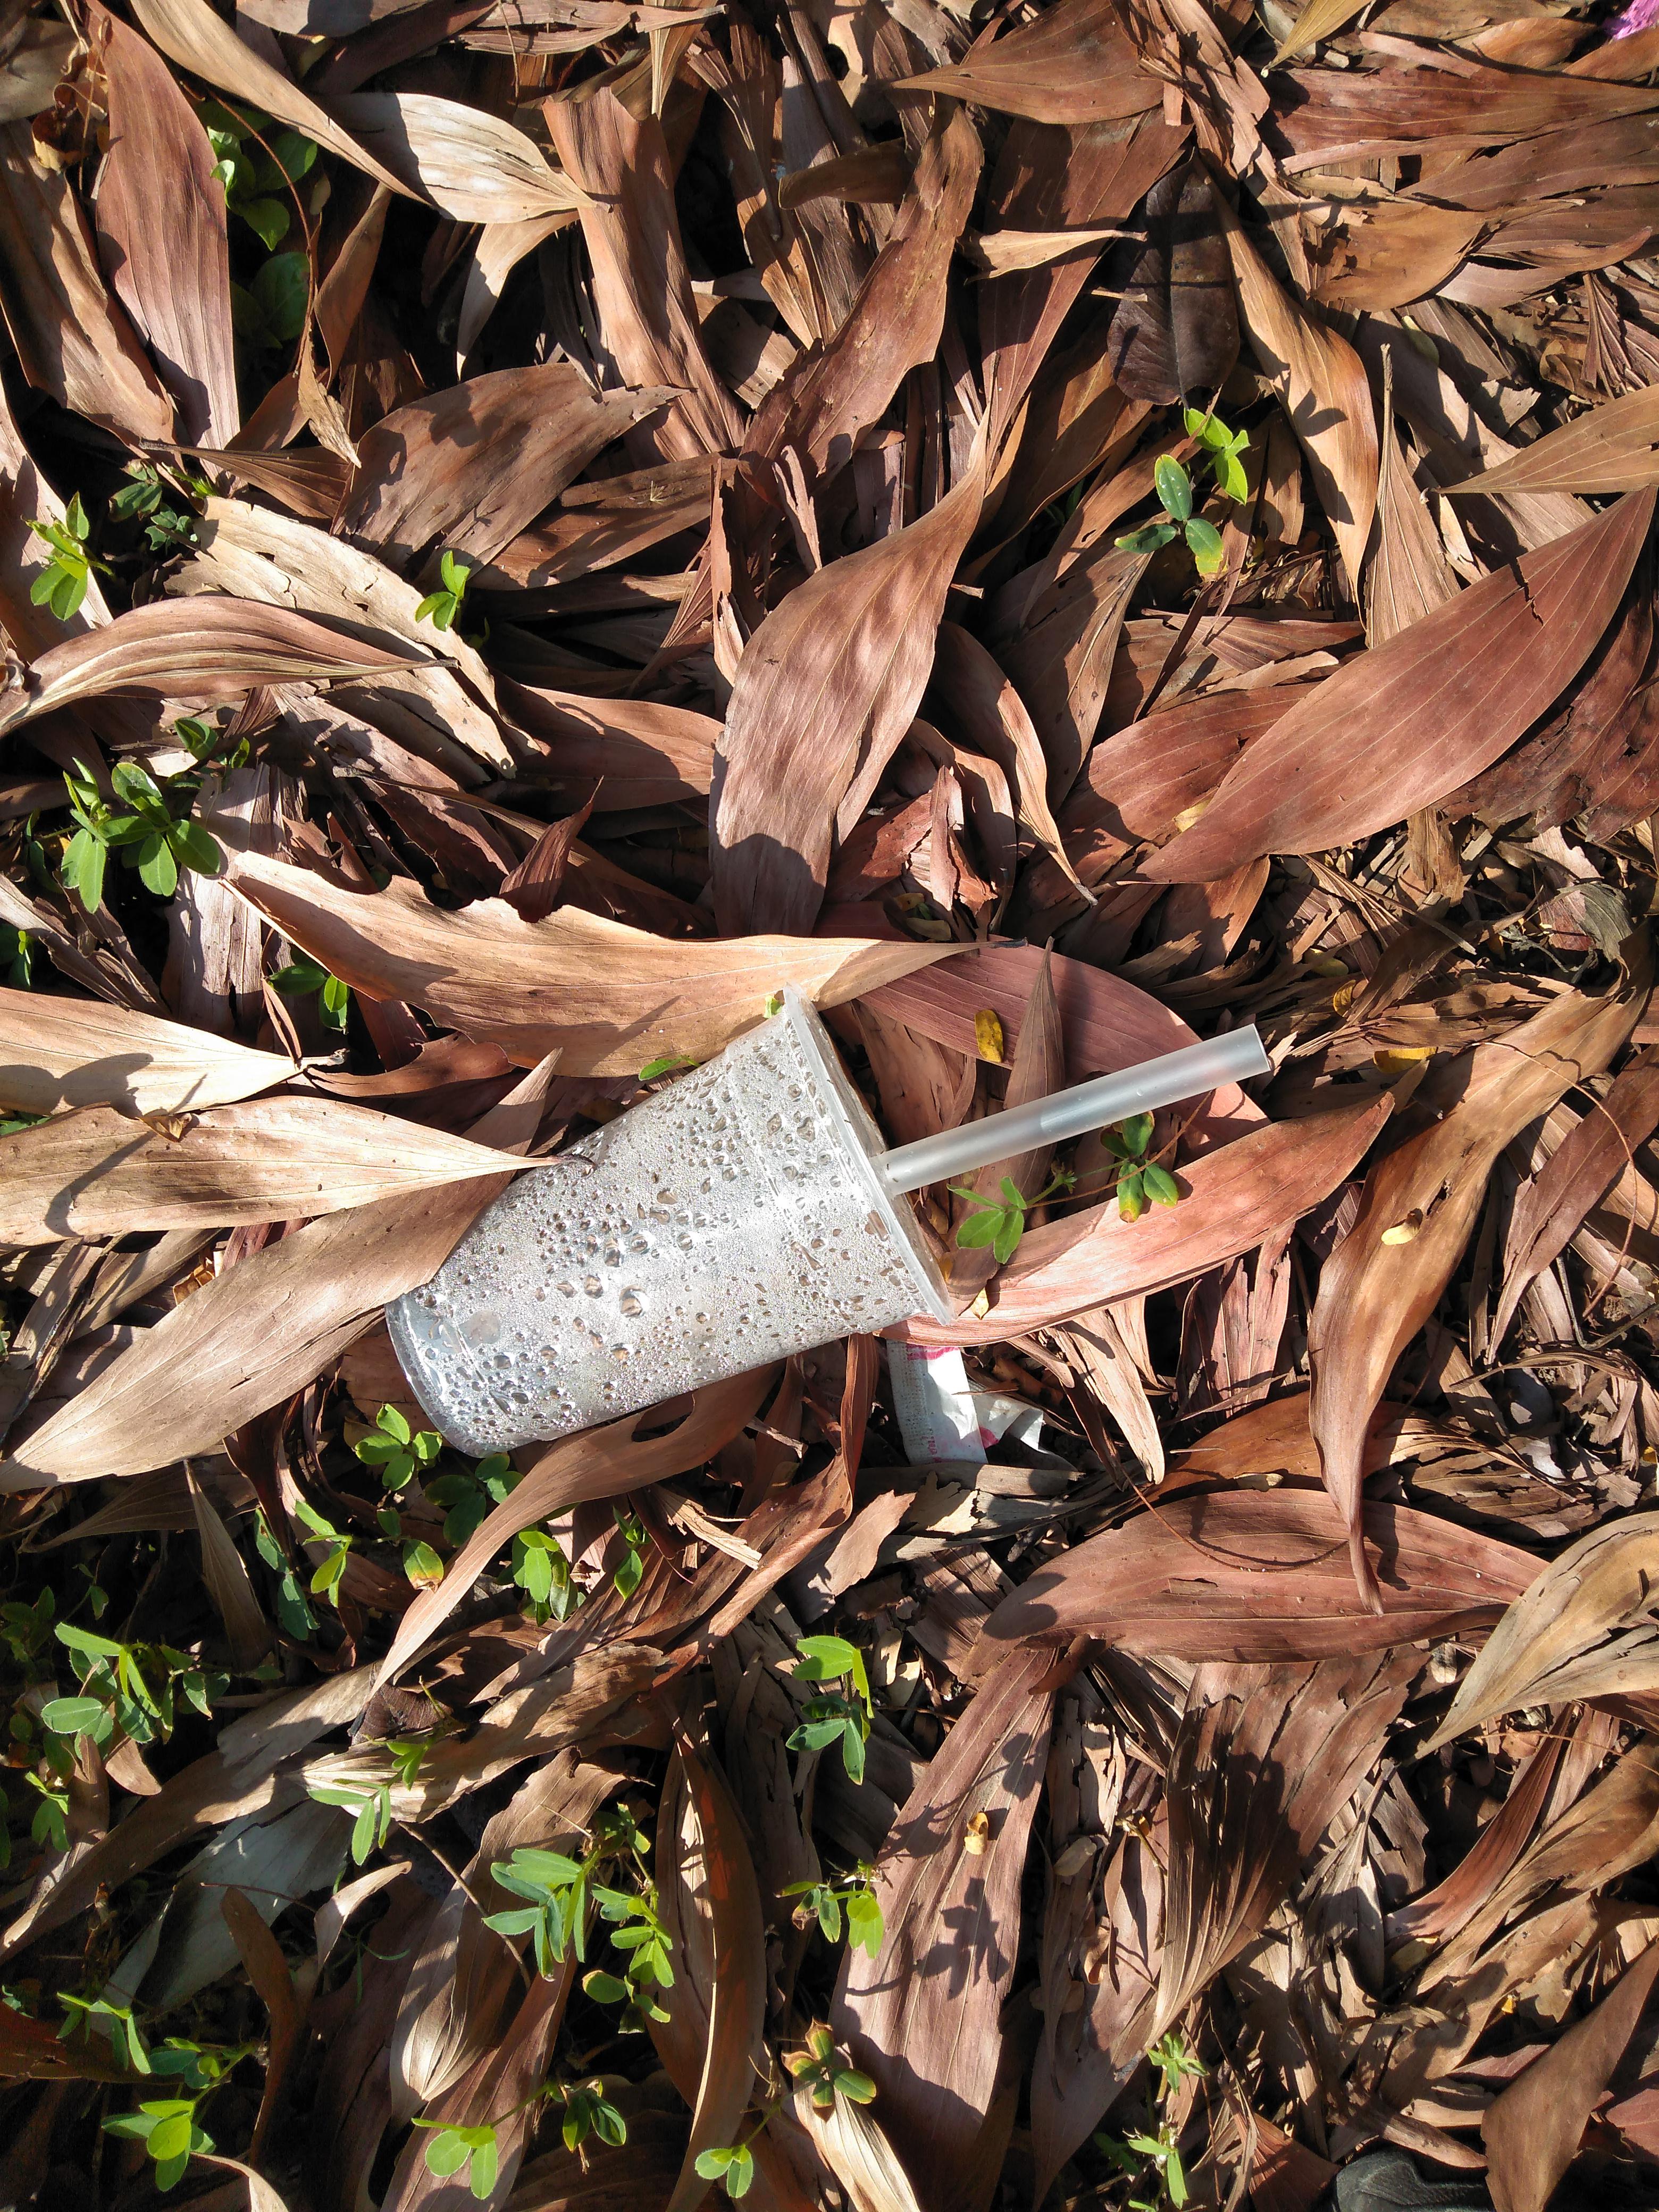
Object: Disposable plastic cup (Cup)

Object: Plastic straw (Straw)

Object: Other plastic wrapper (Plastic bag & wrapper)